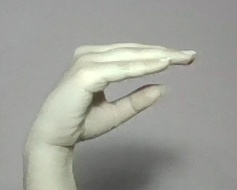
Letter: jeem